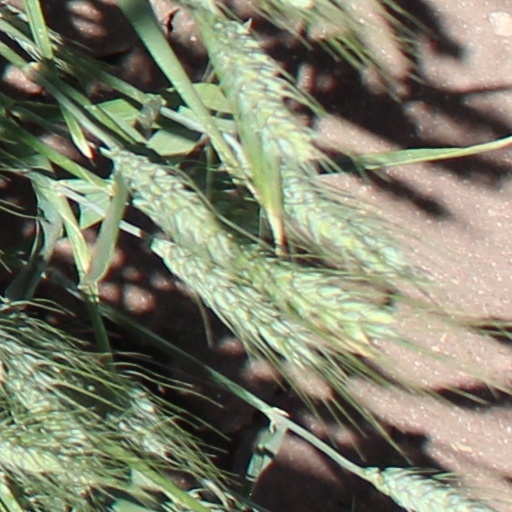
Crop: wheat